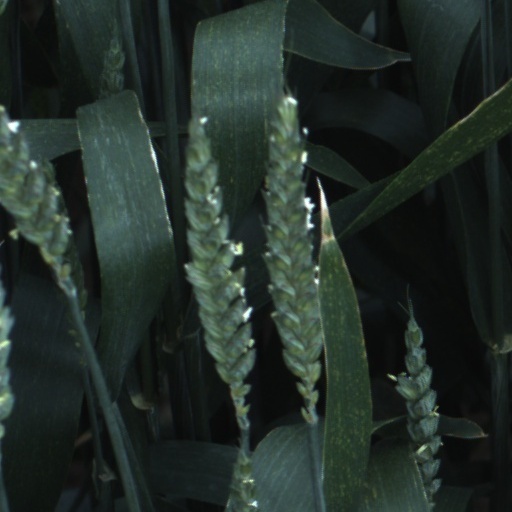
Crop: wheat